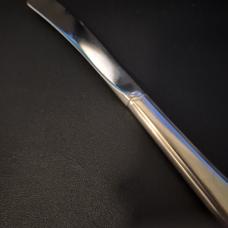
Label: Cutlery